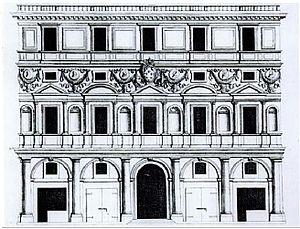
Palazzo Branconio dell'Aquila est un palais aujourd'hui disparu qui se situait dans le rione Borgo de Rome et dessiné par Raphaël pour son ami le clerc Giovanni Battista Branconio dell'Aquila.